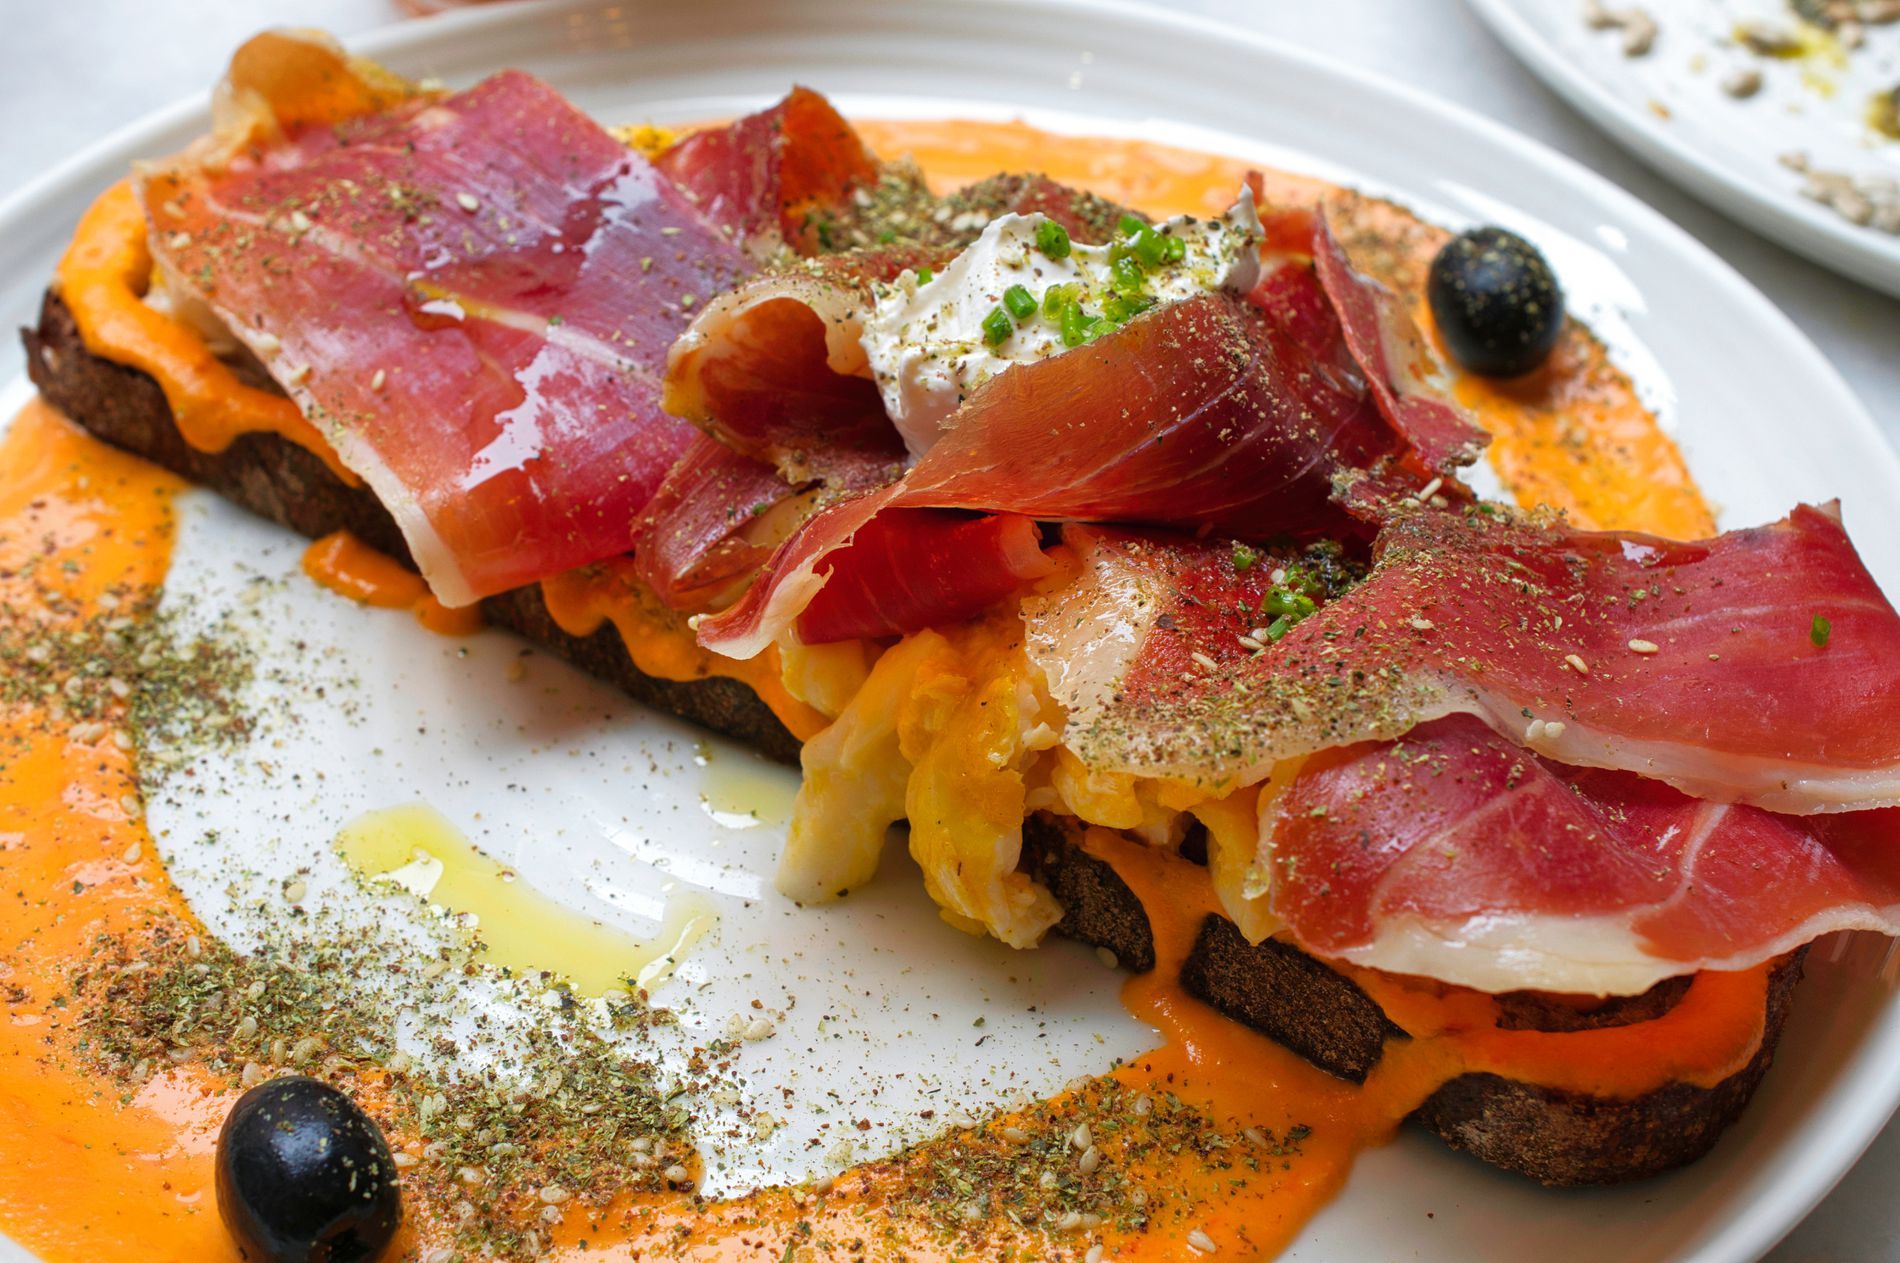
Food Presentation.
A crispy toasted bread topped with poached egg, thinly sliced pork and two black olives on the side. decorated with sauce, another plate is partially visible.
A close-up view of a gourmet white dish featuring crispy toast topped with poached egg, thinly sliced pork and two black olives on the side, looking delicious in clear diffused lighting. The color palette includes shades of yellow-orange, red, white and black with a hint of green.
Labels: Brunch, Food, Food Presentation, Plate, Meat, Pork, Egg, Poached Egg, Bread, Olive, Olives, Plates
Camera: NIKON CORPORATION NIKON Z 7
Lens: 40mm f/2.8
Aperture: F10
Exposure: 1/60 sec
ISO: 200
Focal length: 40.0 mm